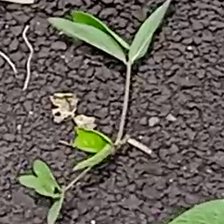
Weed species: Asian_Pigeonwings_(Clitoria Ternatea)